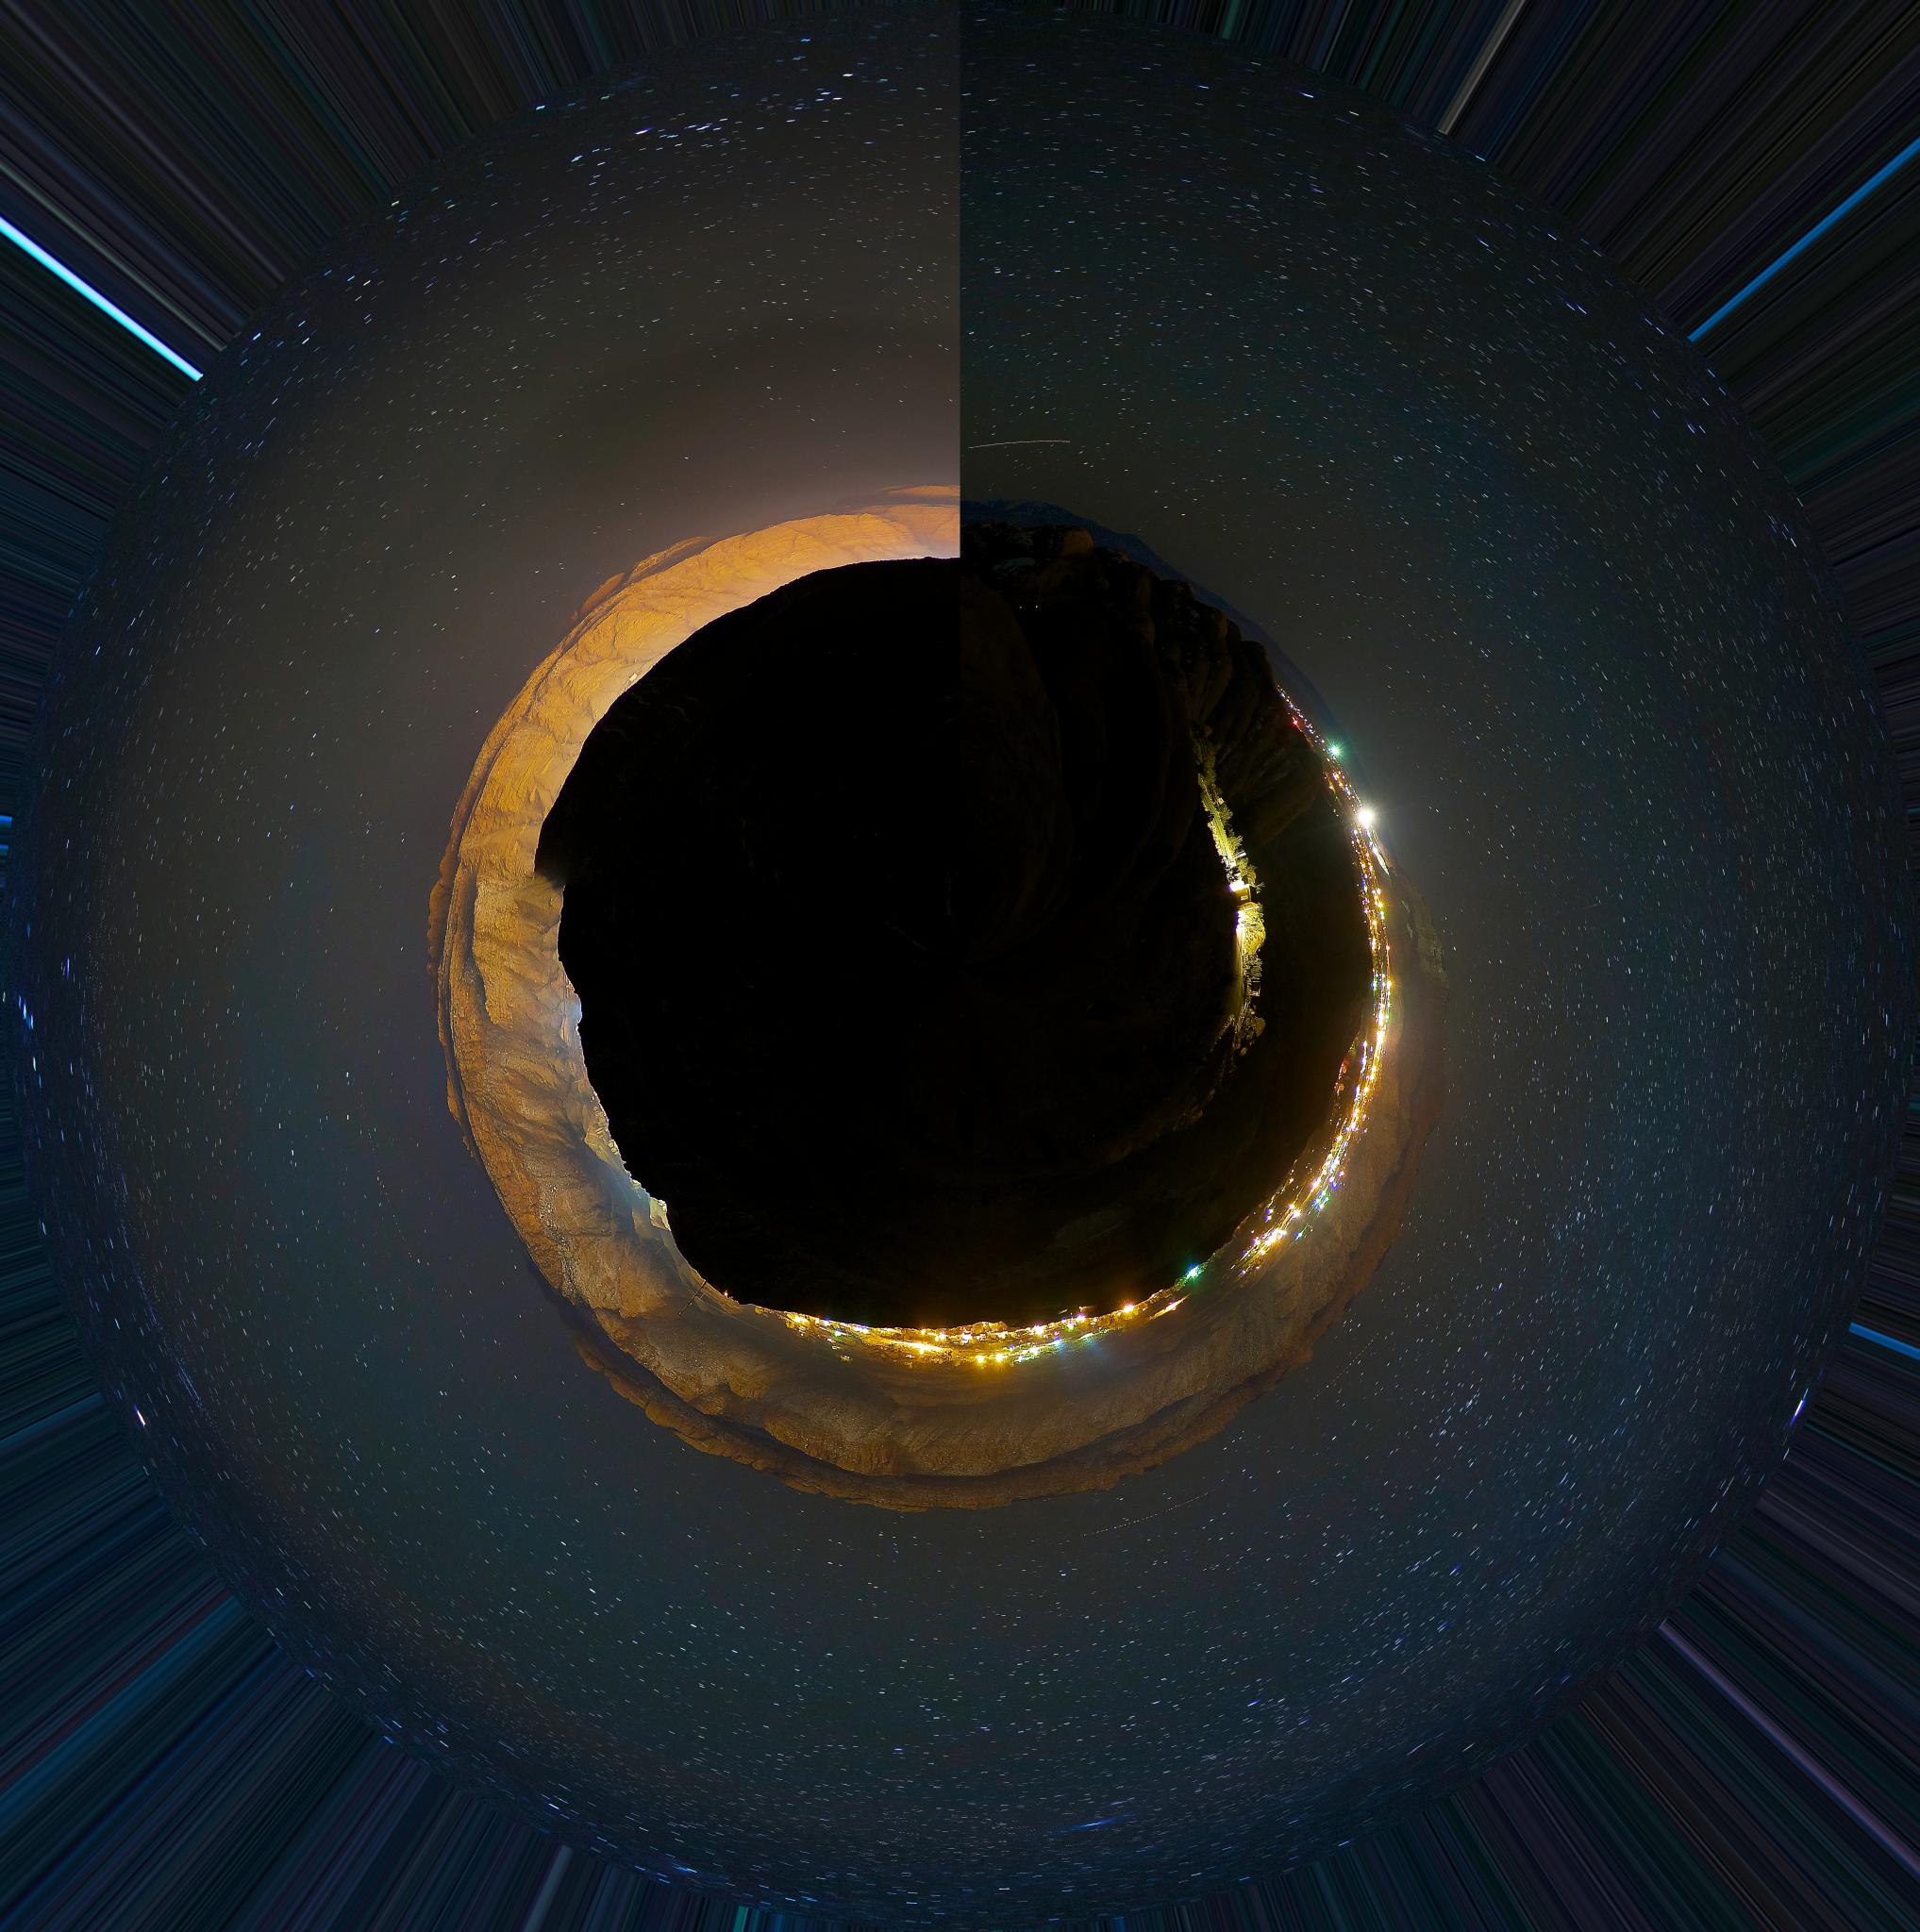
landscape, nature, light, night, star, atmosphere, panorama, dark, reflection, space, canon, glow, darkness, circle, outer space, polar, long, theatre, eos, exposure, astronomy, cool, stars, universe, utah, canon7d, symmetry, planet, 7d, tamron, scape, moab, trails, 1750, astronomical object, atmosphere of earth